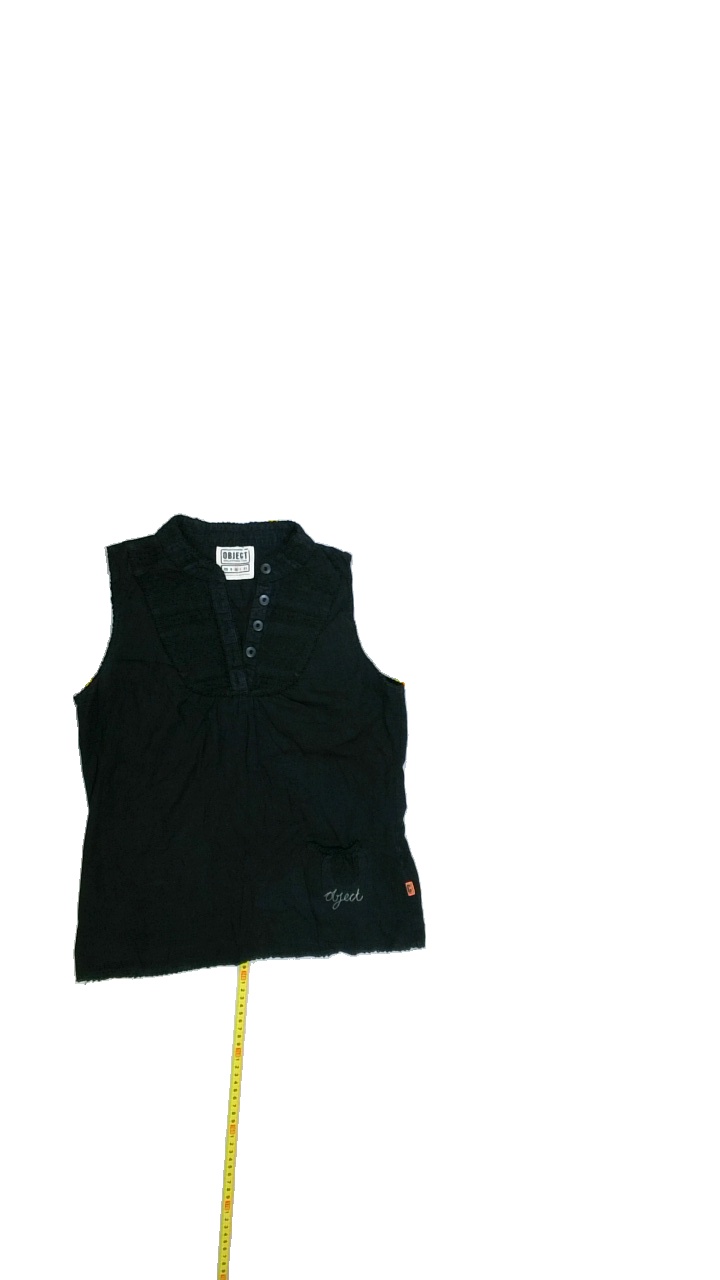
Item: Tank Top (Ladies)
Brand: Object
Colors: Black
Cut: Regular, V-collar
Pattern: Lace
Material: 100%cotton
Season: Summer
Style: No trend
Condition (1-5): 3
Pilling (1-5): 4
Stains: Yes
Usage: Export
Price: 50-100